Operation Crusader

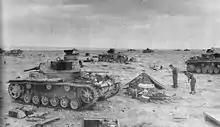

The 70th Infantry Division was to break out from Tobruk on 21 November and cut off the Germans to the south-east. The night before, the garrison gapped the wire, planted and marked minefields and put four bridges over the anti-tank ditch. Infantry On the evening of 20 November the 14th Infantry Brigade (2nd Battalion Black Watch, 2nd Queen's), the 16th Infantry Brigade (2nd King's Own) the 32nd Army Tank Brigade (1/4th RTR, 7th RTR), the 1st, 104th and 107th regiments RHA and 144th Field Regiment RA, with detachments of the 2nd and 54th Field Companies RE and several armoured cars (to lift mines each carrying a sapper) moved up.